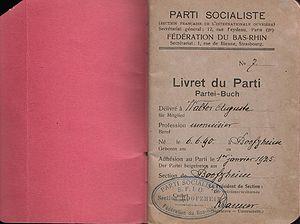
Le Parti socialiste est un parti politique français historiquement classé à gauche et plus récemment au centre gauche sur l’échiquier politique.